Selene

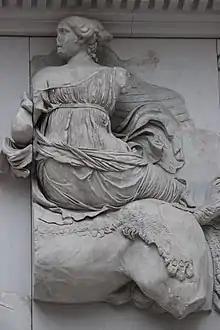
Selene riding horseback, detail of the Gigantomachy frieze, Pergamon Altar, Pergamon museum, Berlin, c. 180–159 BC.

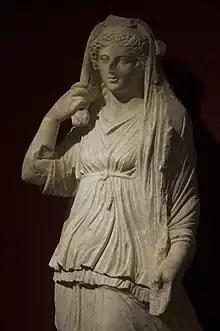
Roman statue of Selene, marble 2nd century AD, Museum of Antalya.

Selene is best known for her affair with the beautiful mortal Endymion. The late 7th-century – early 6th-century BC poet Sappho apparently mentioned Selene and Endymion. However, the first account of the story comes from the third-century BC "Argonautica" of Apollonius of Rhodes, which tells of Selene's "mad passion" and her visiting the "fair Endymion" in a cave on Mount Latmus: